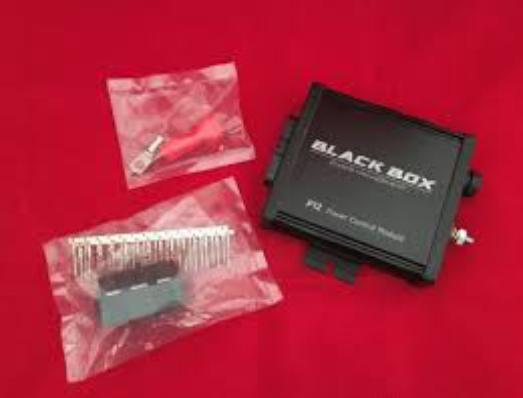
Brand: Black Box Distribution
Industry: Electronic